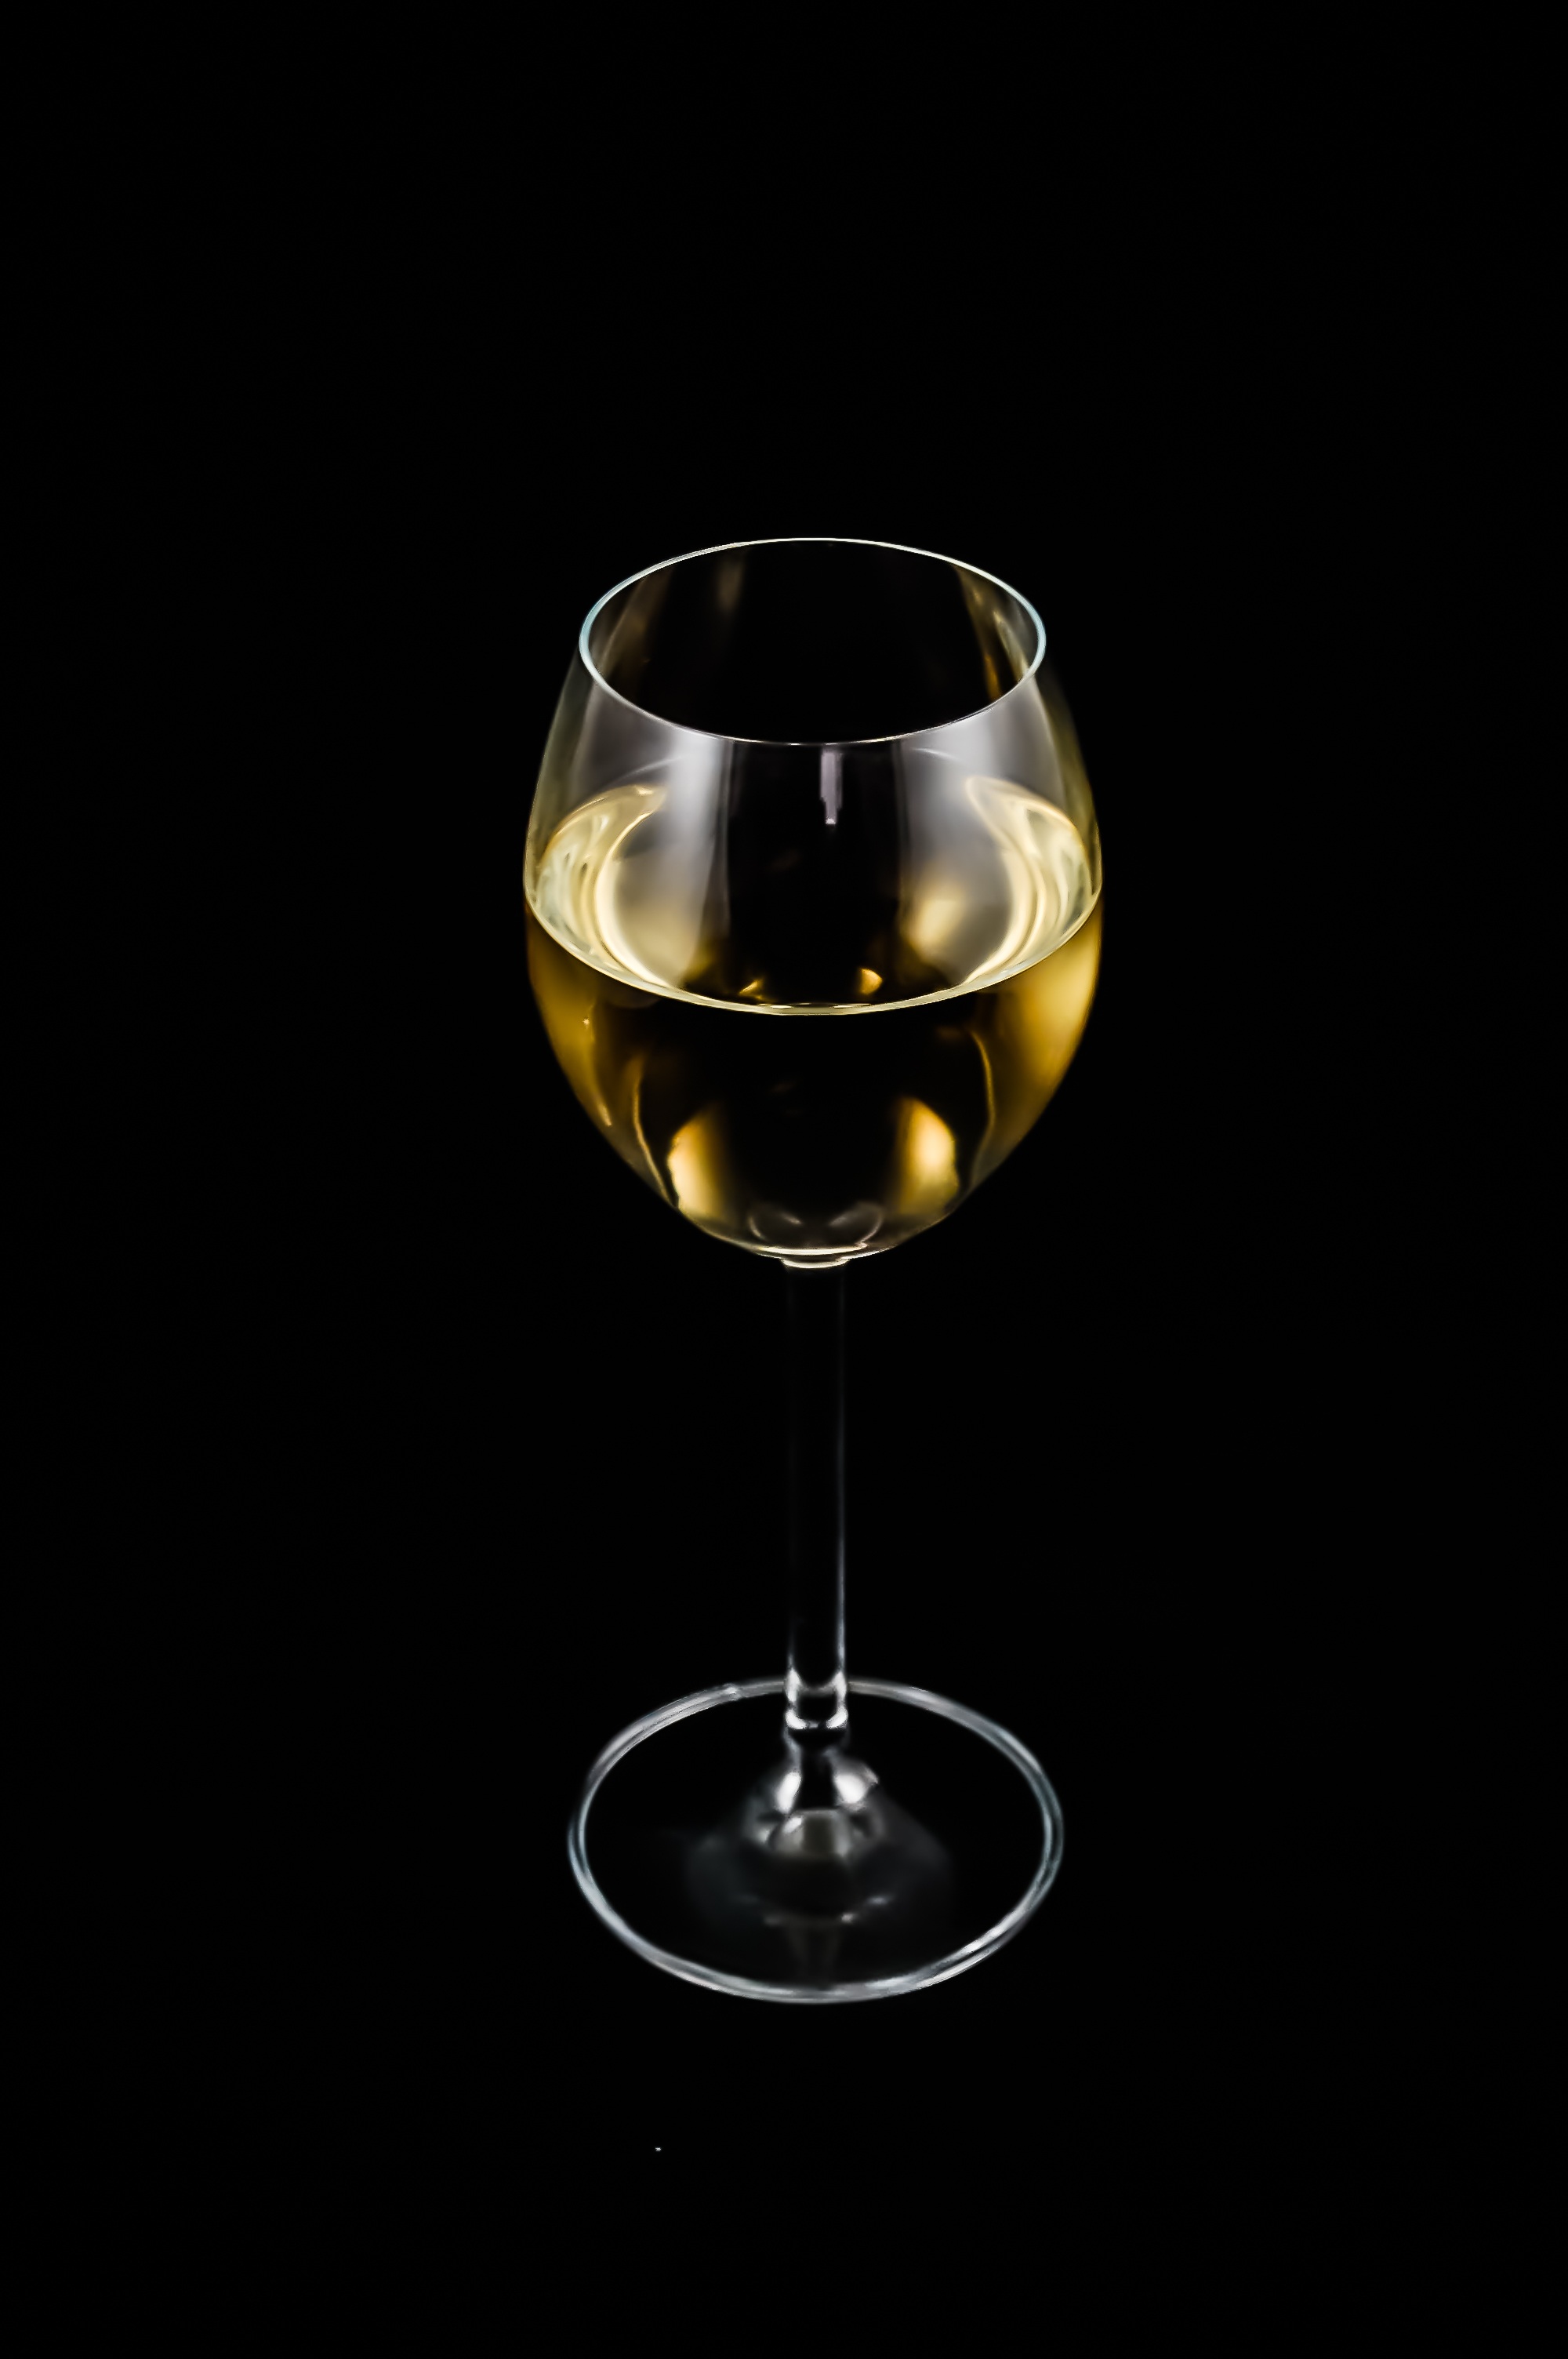
wine, glass, drink, material, alcohol, wine glass, white wine, chalice, stemware, alcoholic beverage, beer glass, a glass of, a glass of wine, distilled beverage, drinkware, champagne stemware